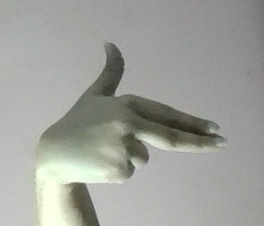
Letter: ghain